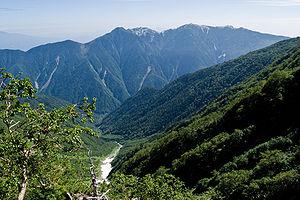
Le mont Hōō se trouve dans la partie ouest de la préfecture de Yamanashi au Japon. En raison des trois sommets qui la composent, la montagne est aussi appelée Hōō Sanzan. Situé dans le parc national des Alpes du Sud, c'est l'une des 100 montagnes célèbres du Japon.